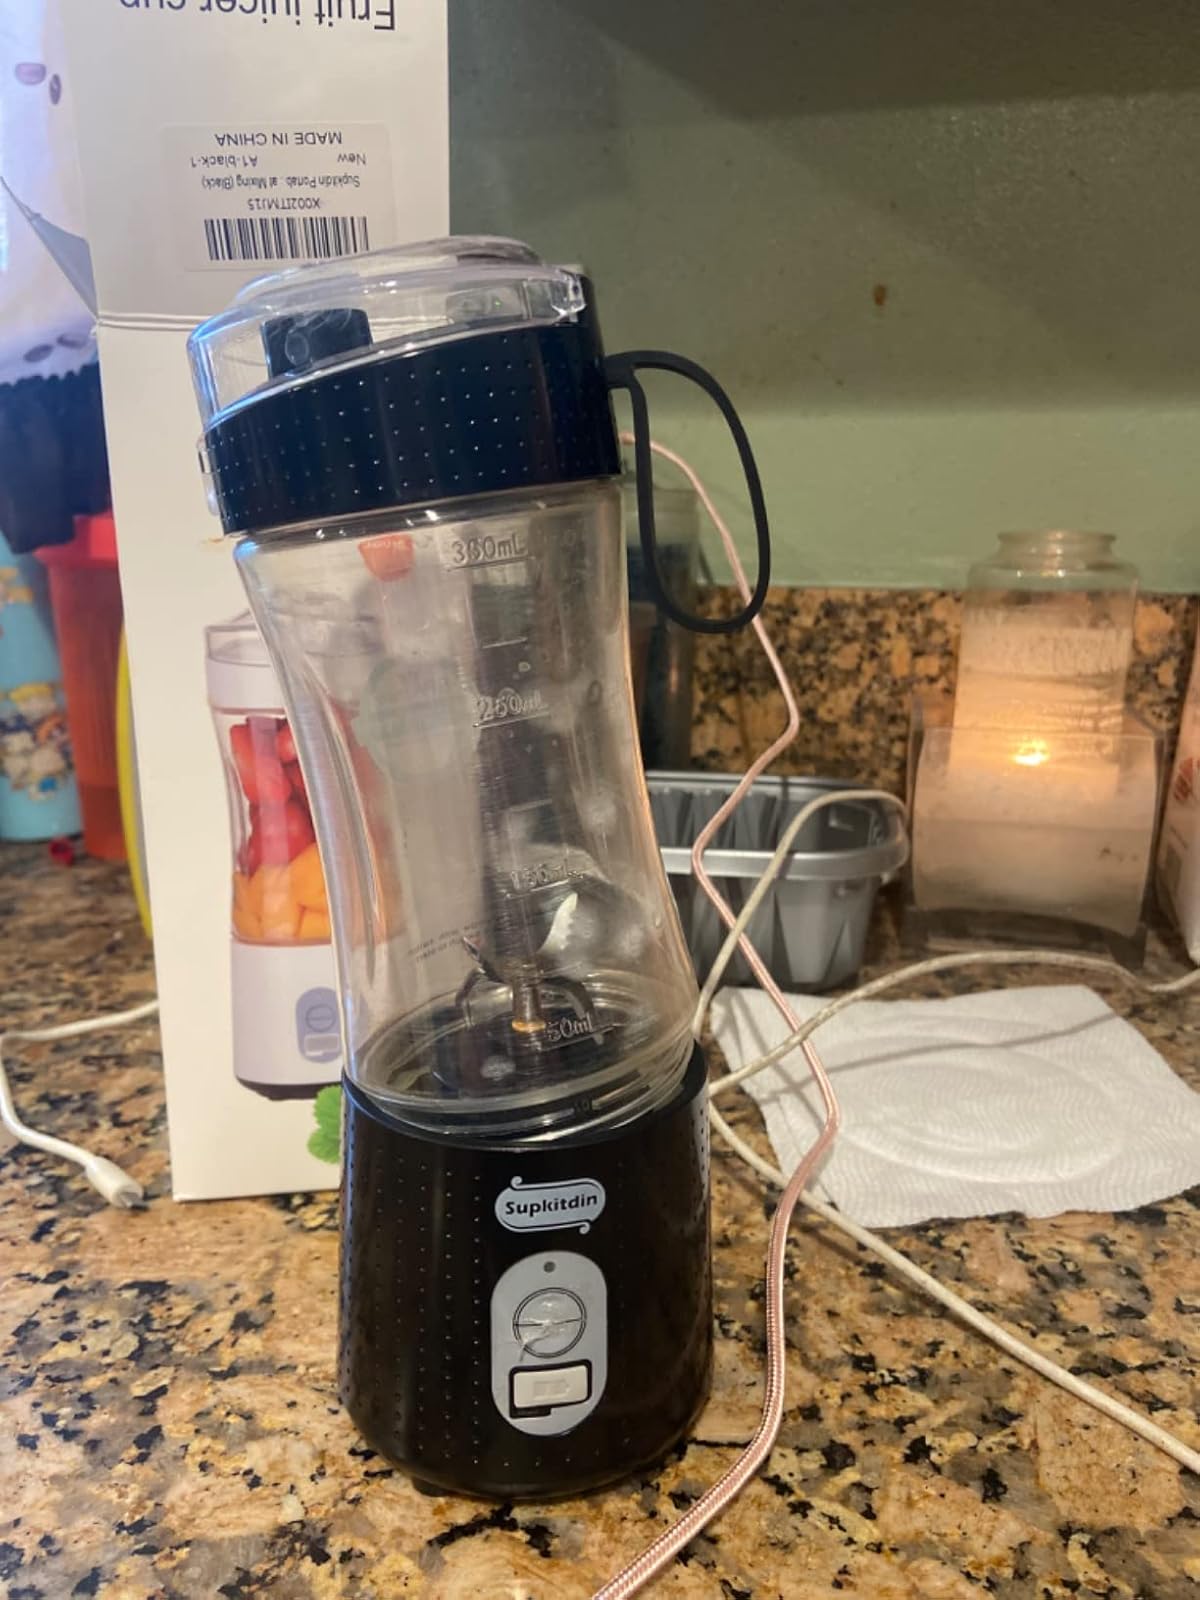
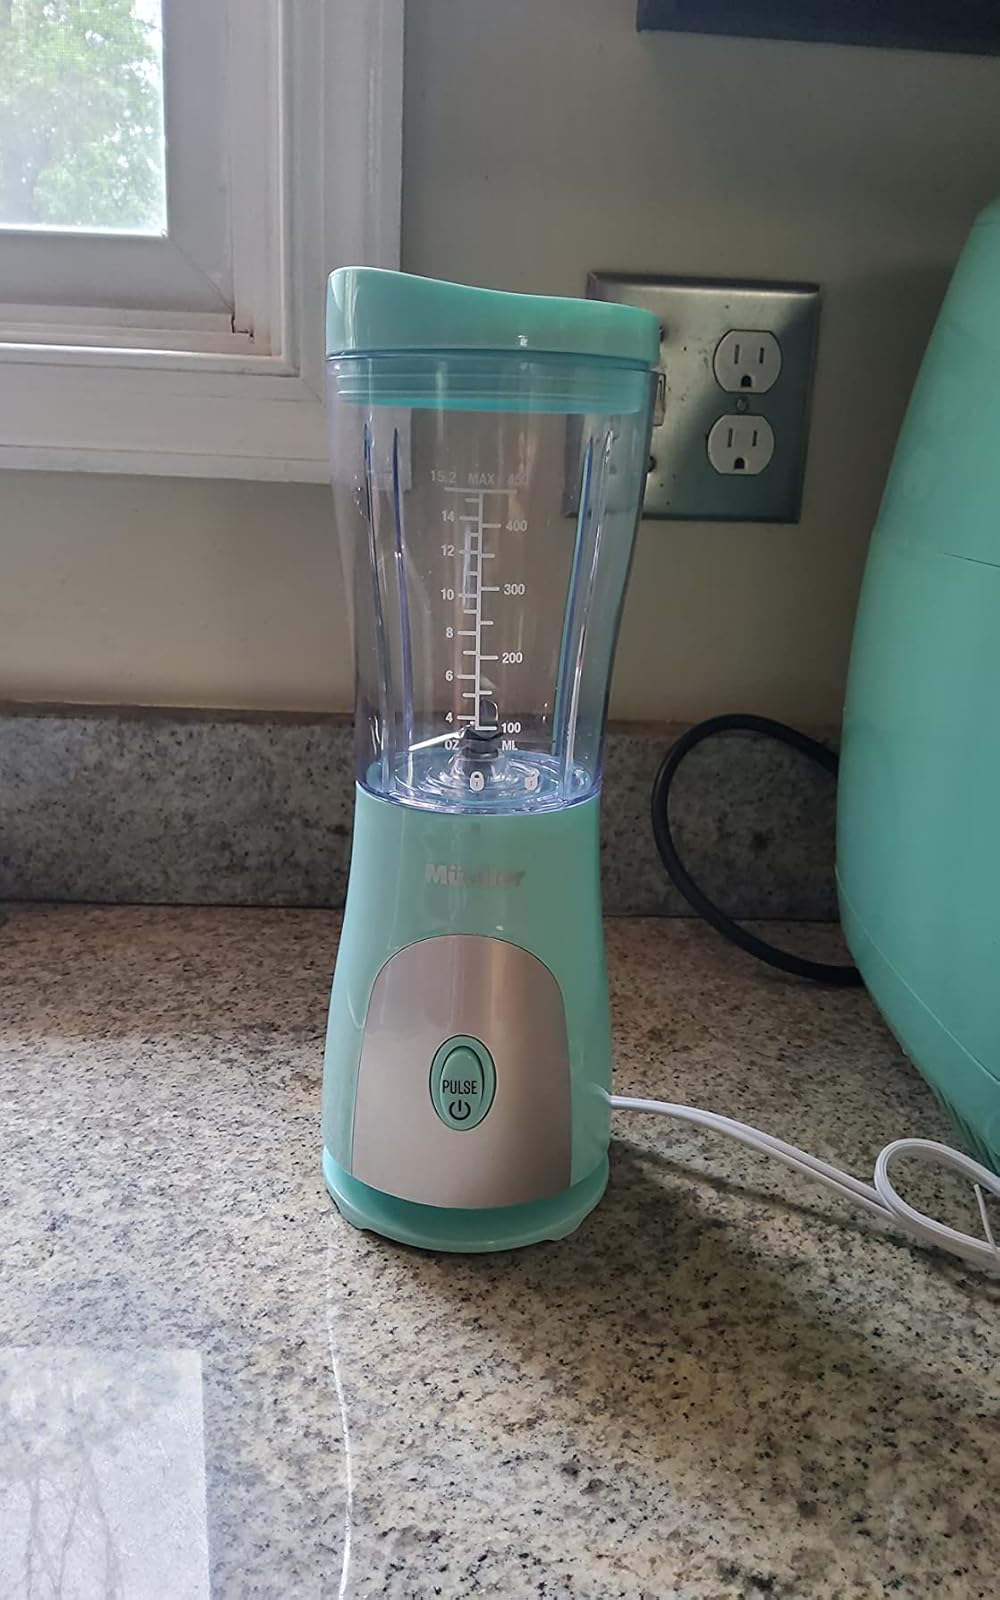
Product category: items_blender
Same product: no